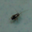
Label: cockroach